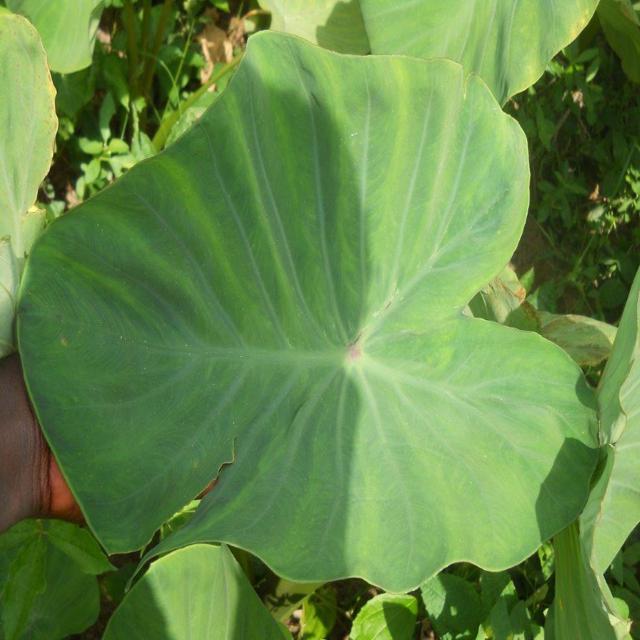
Label: Healthy